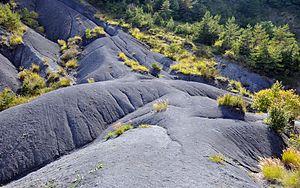
Robines col de la Chaudière (département de la Drôme)
Une robine est une pente ravinée formée de marnes noires, de couleur sombre et d’allure austère, cette roche pauvre ne portant généralement que des prairies peu fournies. Ces roches sédimentaires, déposées au fond des mers à l'ère secondaire, abritent de nombreux fossiles que l'érosion met parfois au jour. Ammonites, algues et autres végétaux sont ainsi dispersés dans ce mélange argilo-calcaire aux colorations allant du beige au noir le plus intense.